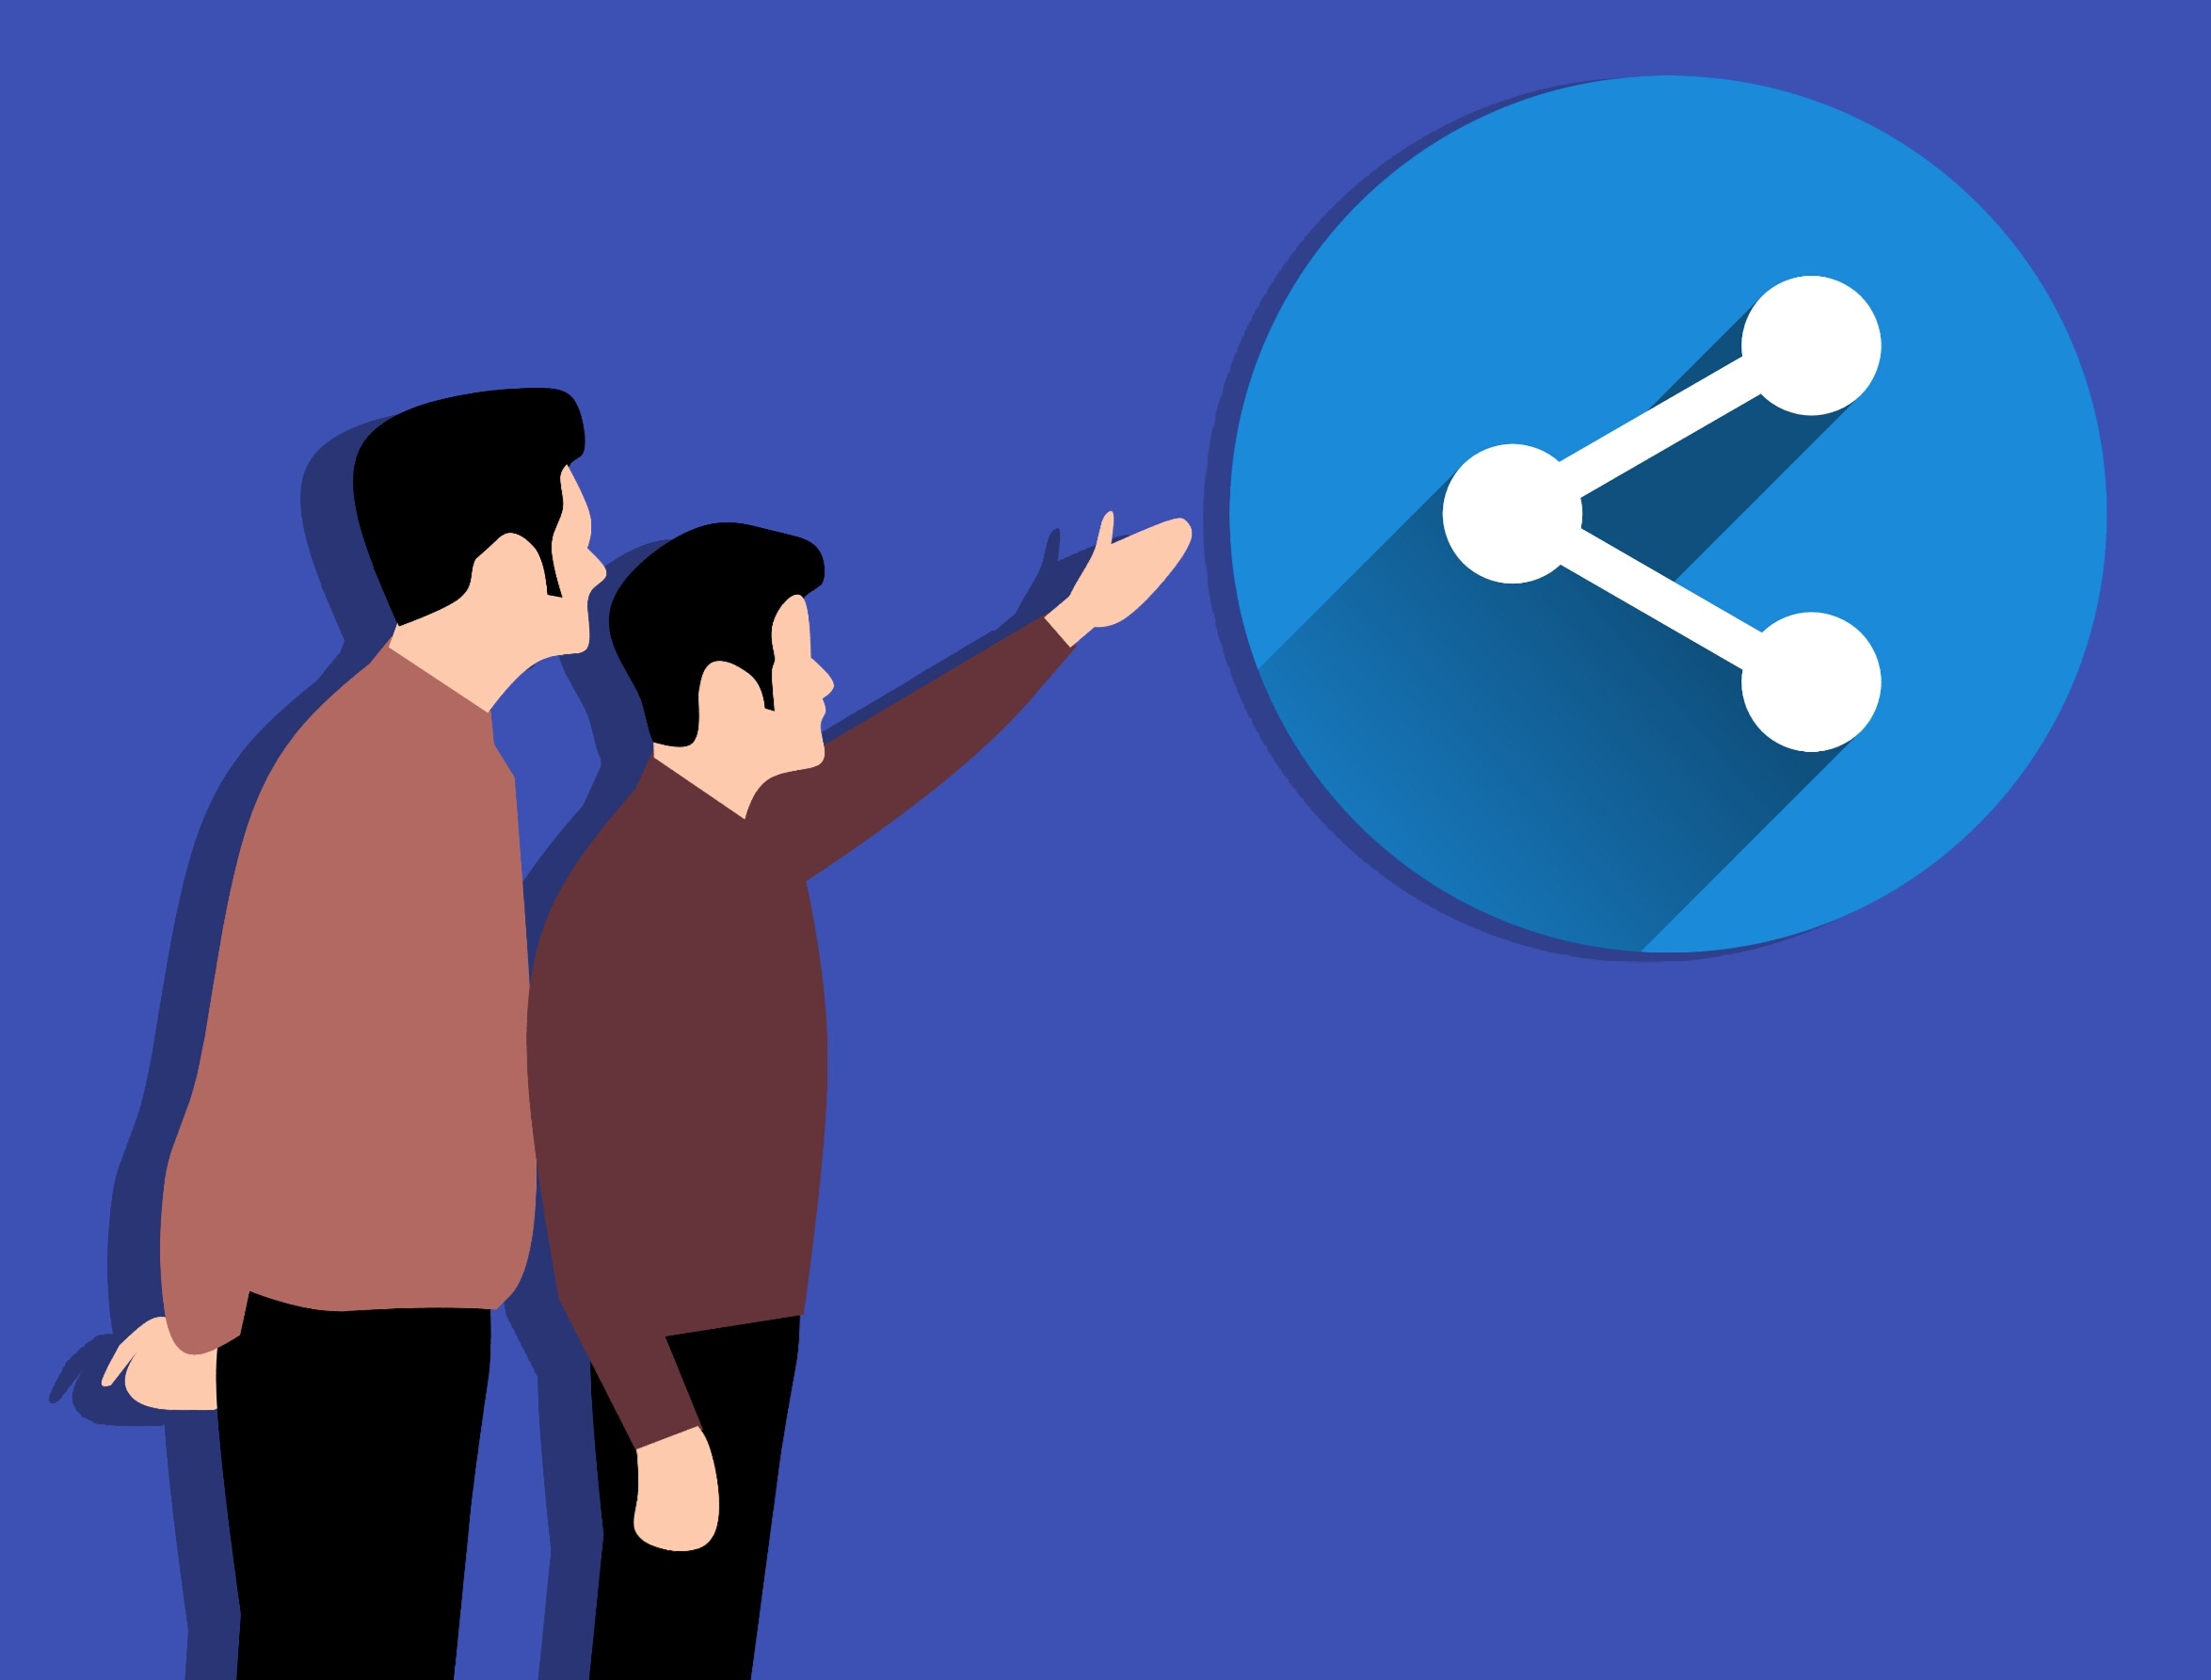
people sharing, business, optimization, profit, businessman, chalkboard, clouds, diagram, engine, graph, ideas, improvement, partner, sign, blue, sky, standing, communication, megaphone, conversation, human behavior, technology, computer wallpaper, fun, illustration